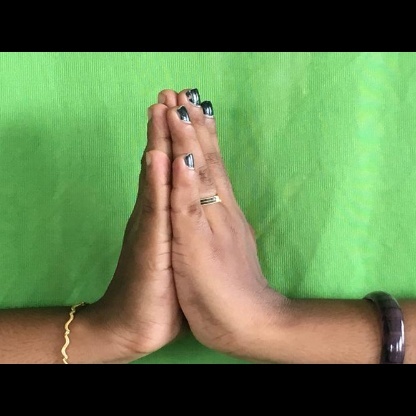
Mudra: Anjali